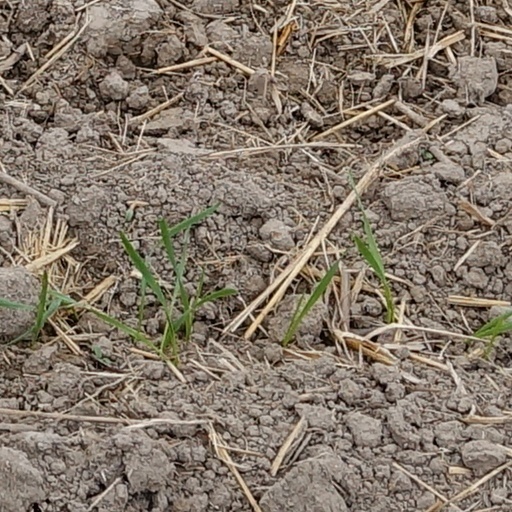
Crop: wheat